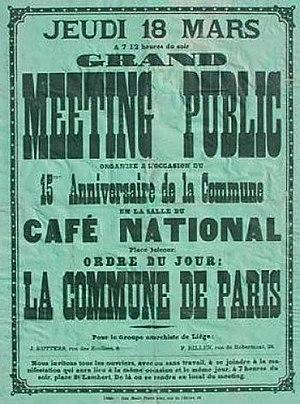
Affiche éditée par le Groupe anarchiste révolutionnaire de Liège appellant à un meeting et à une manifestation de commémoration du 15e anniversaire de la Commune de Paris.
La grève belge de 1886 ou révolte sociale de 1886 désigne une vague d'émeutes et de grèves ouvrières insurrectionnelles du 18 au 29 mars 1886 en Belgique, principalement dans les bassins industriels des provinces de Liège et de Hainaut.